Santa Maria, Rio Grande do Sul

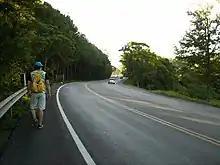
BR-158 highway in Santa Maria

Railways are used for cargo transportation, mainly of agricultural products, automobile parts and food.